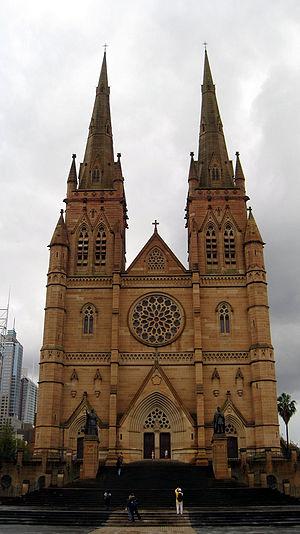
L'archidiocèse de Sydney est une circonscription ecclésiastique de l'Église catholique en Australie. Le vicariat apostolique de 1834 a été érigé en archidiocèse le 22 avril 1842 par le pape Grégoire XVI. Son siège est actuellement occupé par Mgr Anthony Fisher, nommé en 2014. Le prélat siège à la cathédrale Sainte-Marie de Sydney.